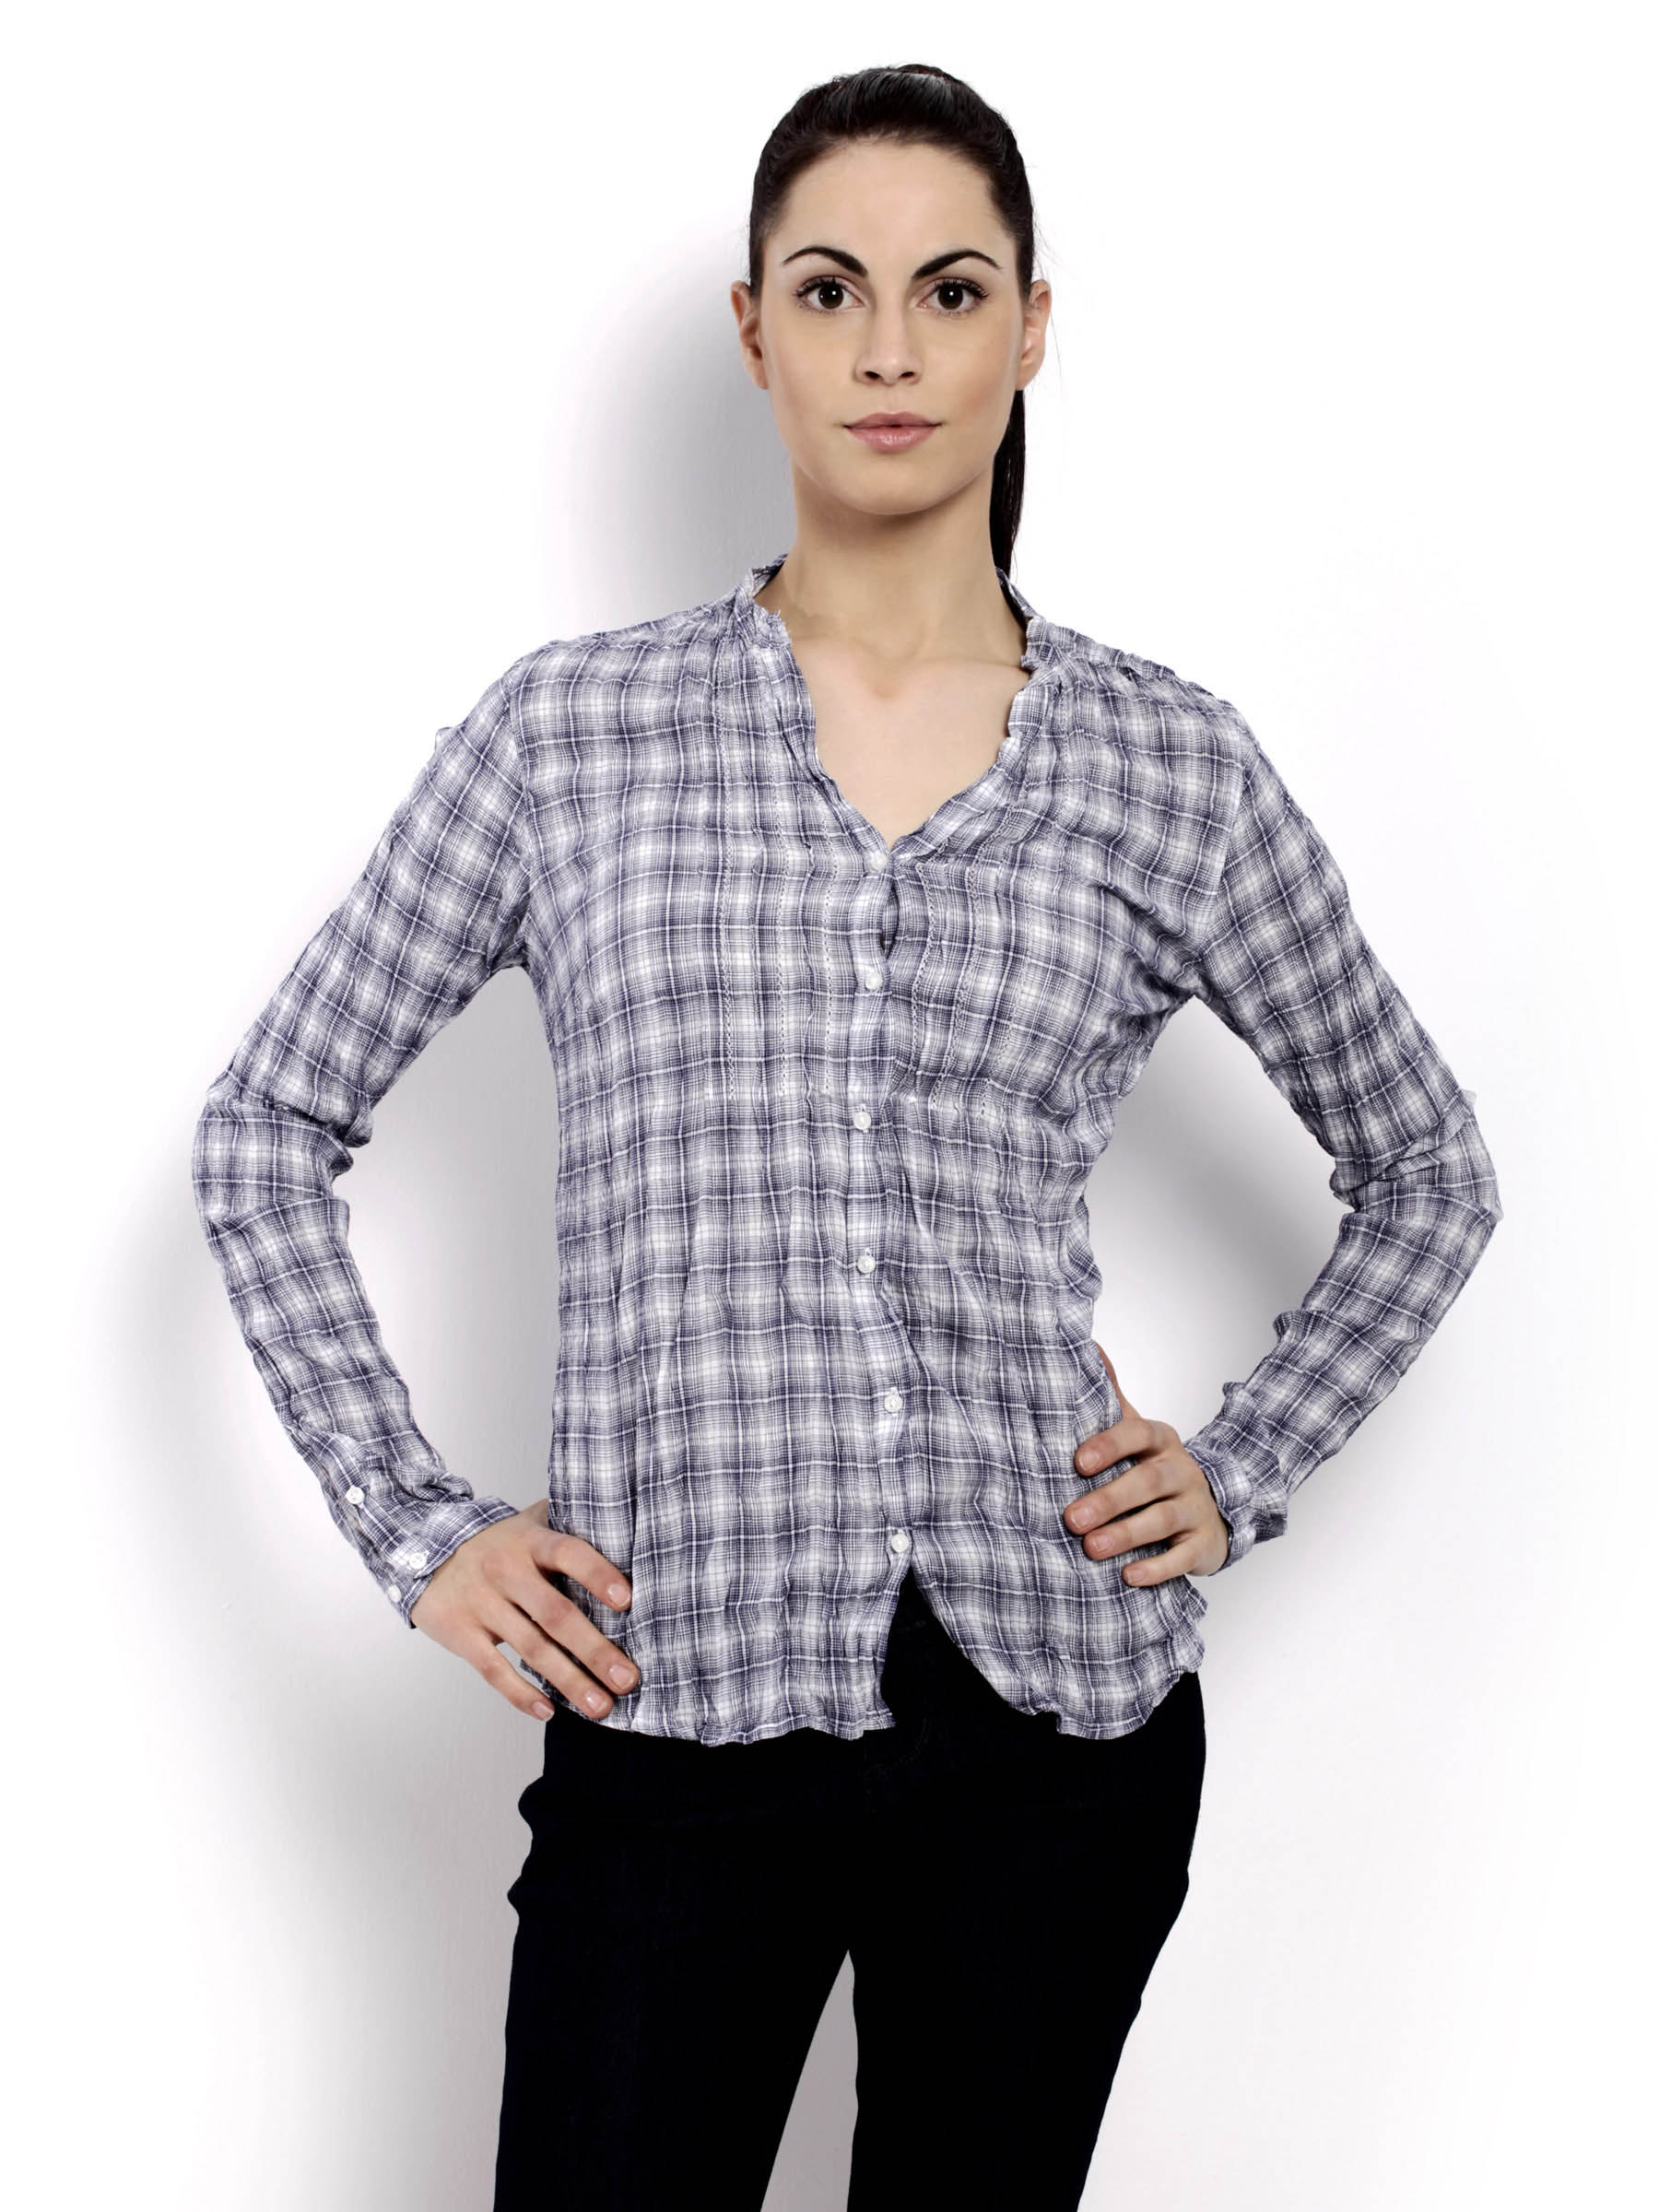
United Colors of Benetton Women Light Winter Blue Shirts
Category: Apparel / Topwear / Shirts
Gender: Women
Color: Blue
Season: Fall 2011
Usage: Casual